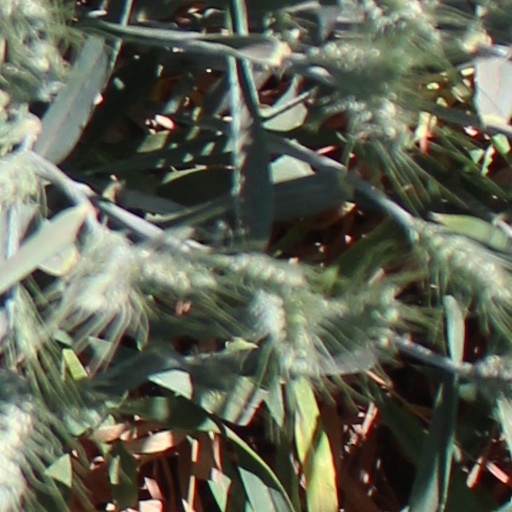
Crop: wheat